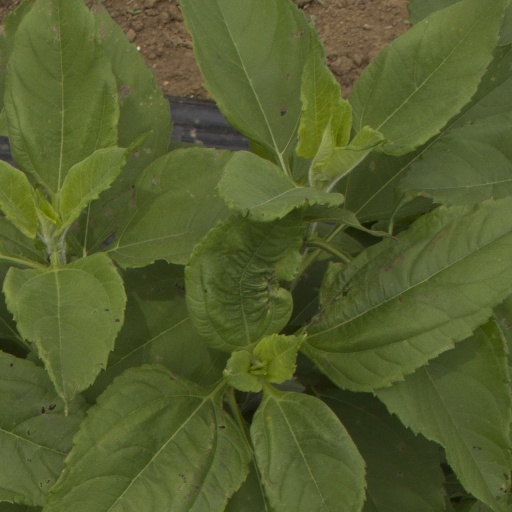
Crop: Jerusalem artichoke